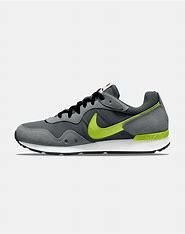
Brand: Nike
Model: Venture Runner